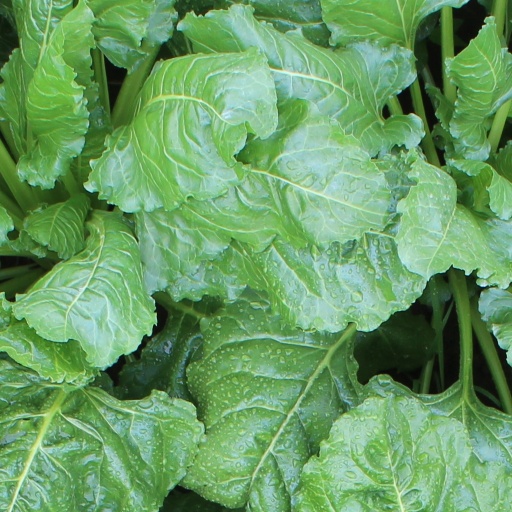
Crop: sugar beet